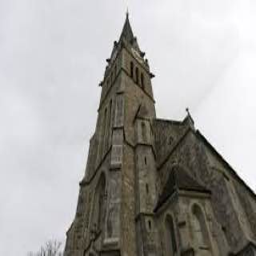
Kathedrale St. Florin